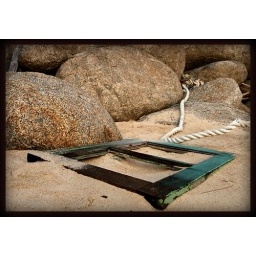
so beautiful,... green window frame lying in the sand !